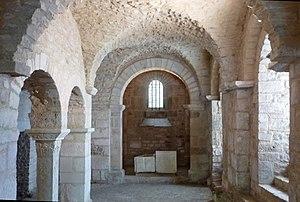
Flavigny-sur-Ozerain est une commune française située dans le département de la Côte-d'Or en région Bourgogne-Franche-Comté. Les habitants et habitantes sont appelés les Flavigniens et Flavigniennes.